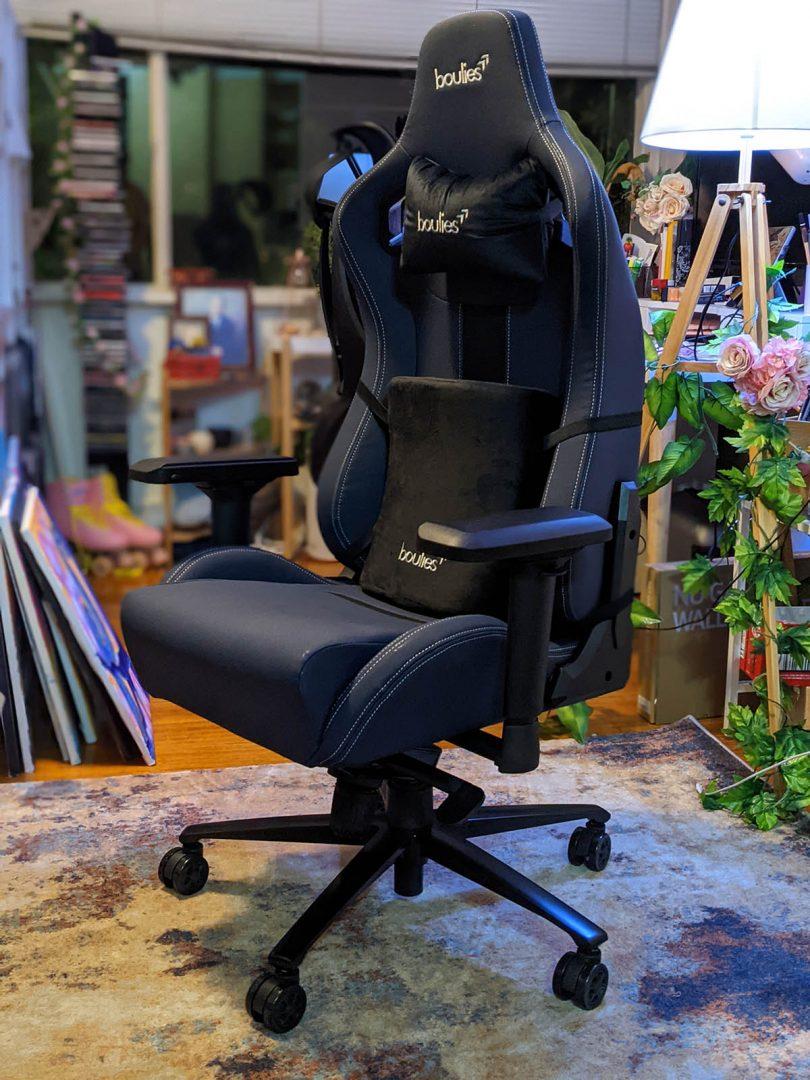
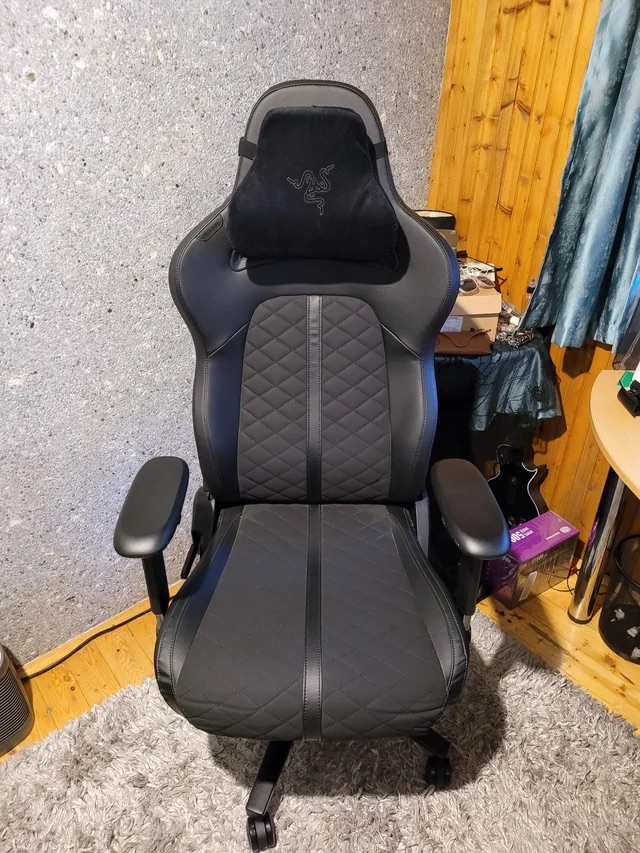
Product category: items_chair
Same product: no